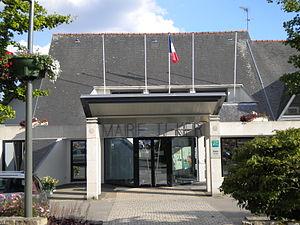
Mairie de Plomelin, Cornouaille, Bretagne.
Plomelin [plɔmlɛ̃] est une commune française du département du Finistère, faisant partie de la région Bretagne.